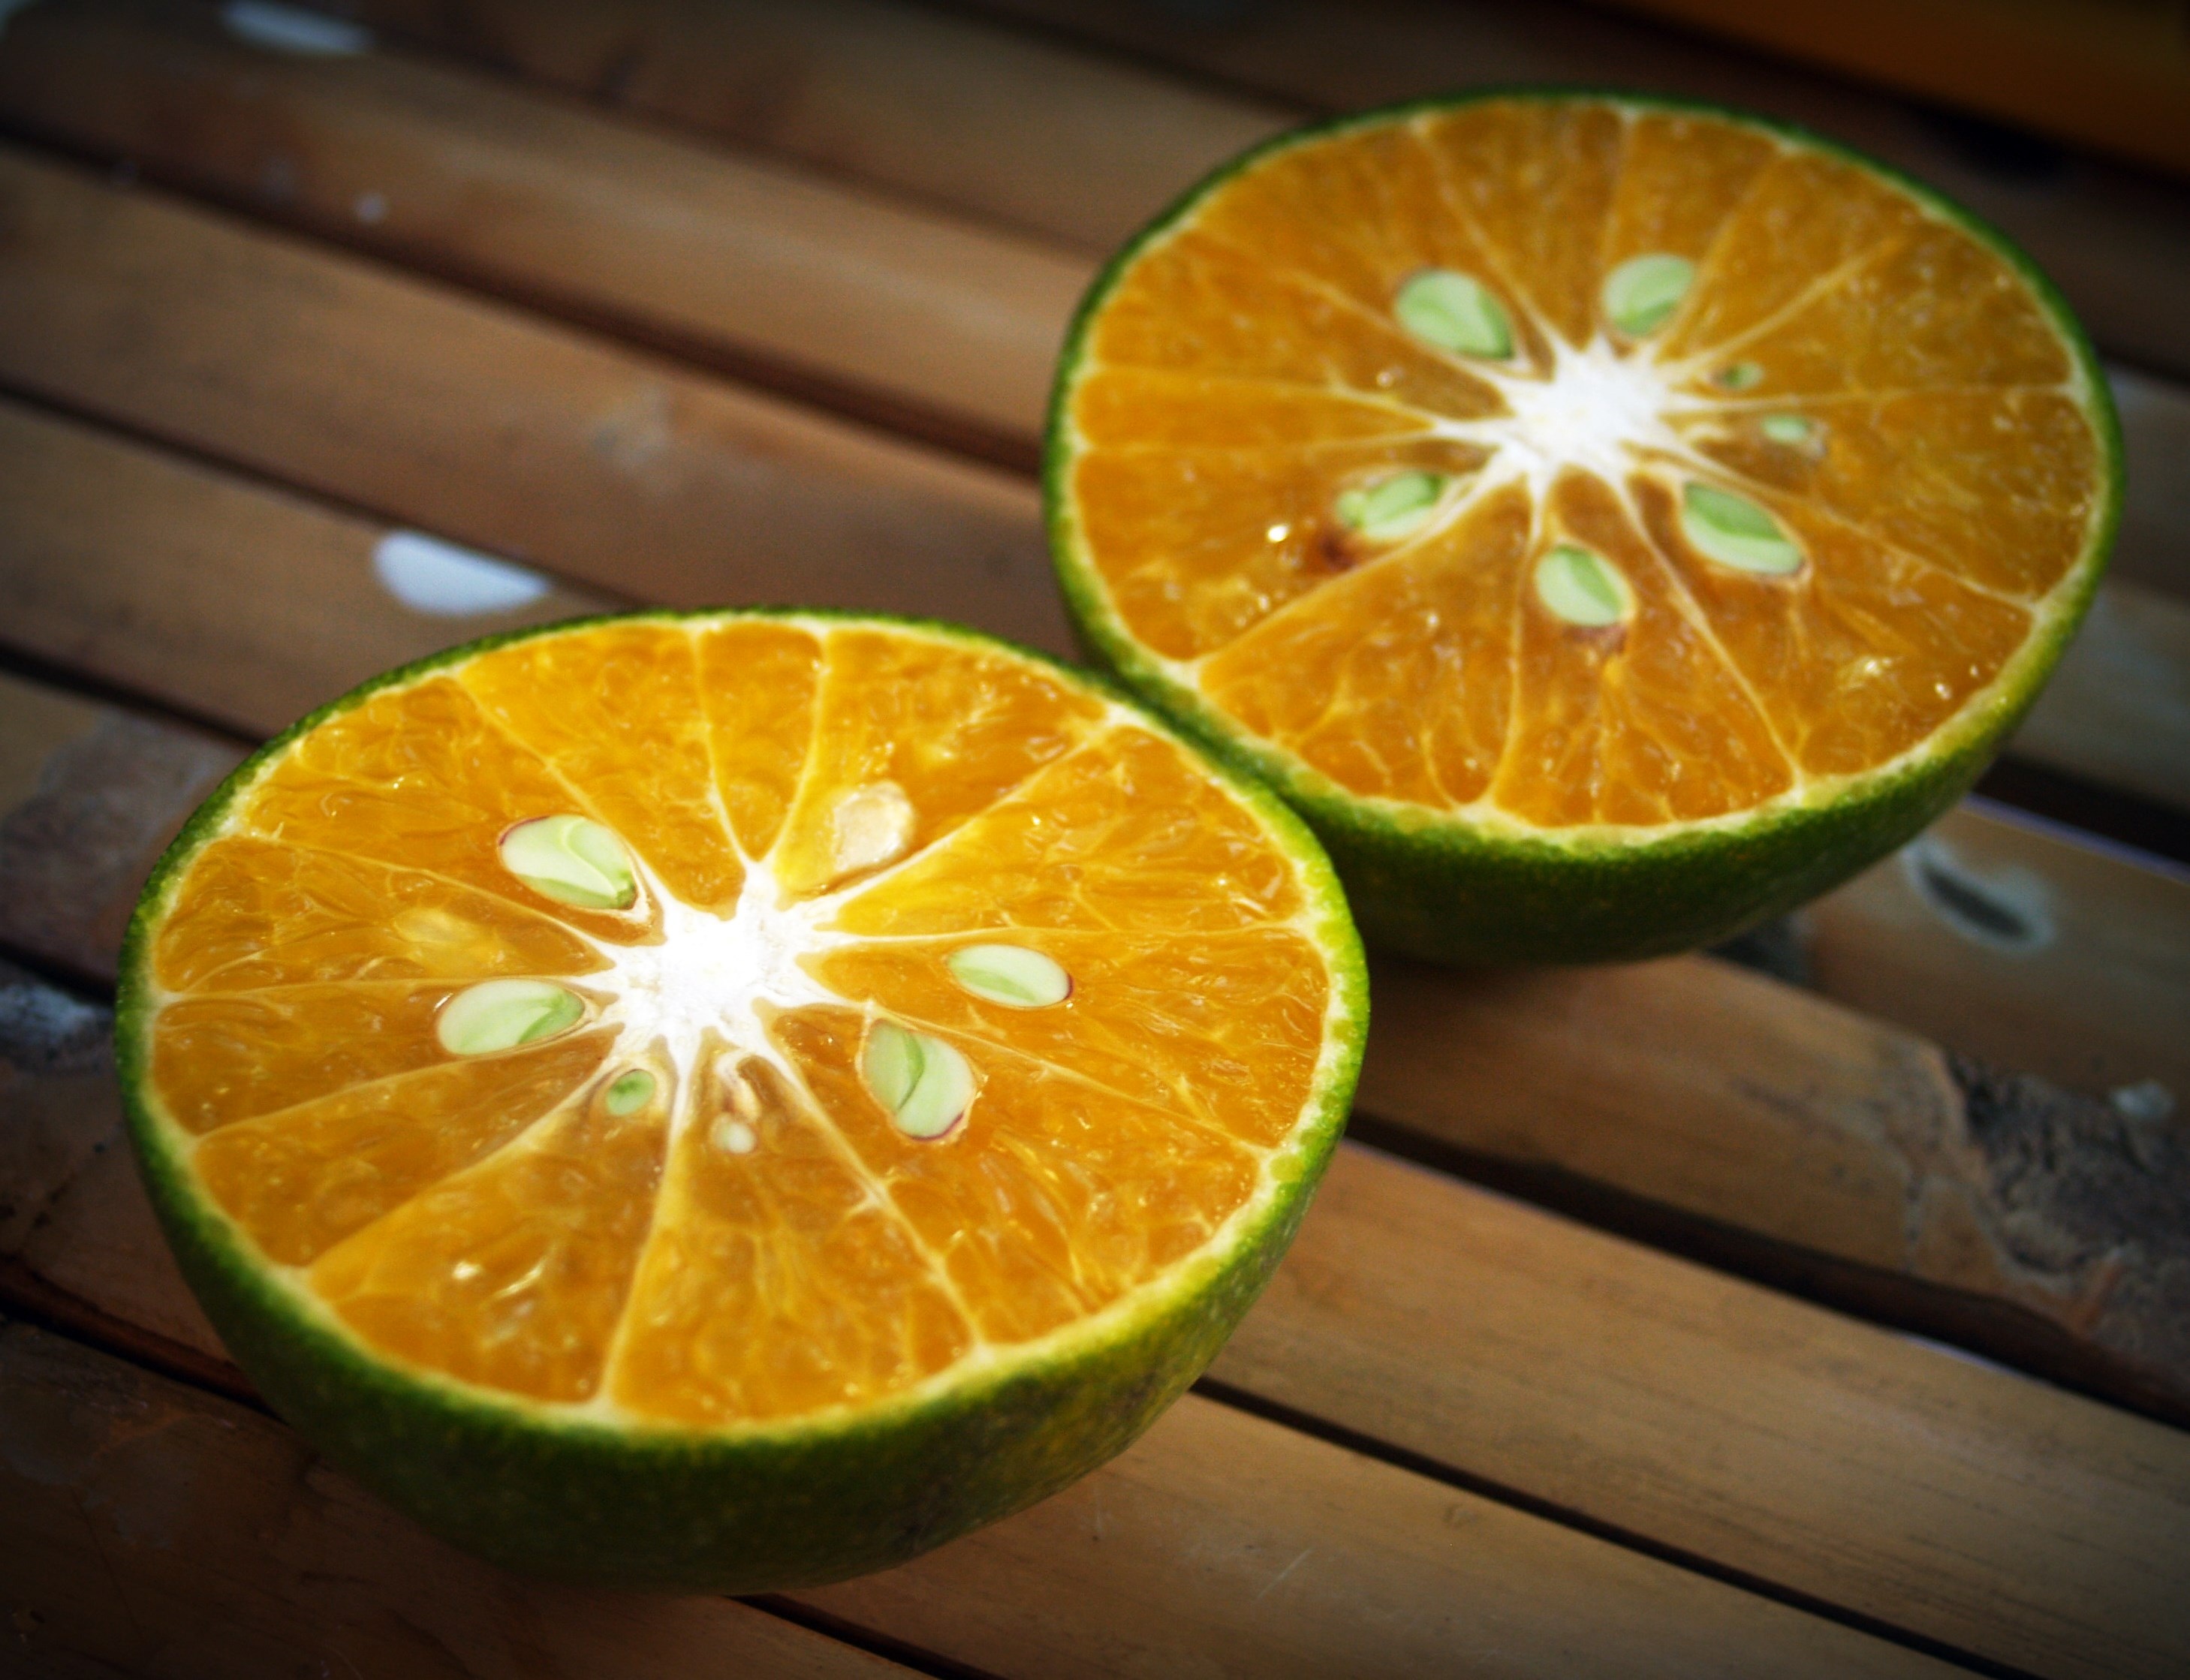
plant, white, fruit, isolated, orange, food, produce, macro, fresh, drink, agriculture, juicy, slice, health, juice, vitamin, calabaza, clementine, edible, organic, citrus, sour, flowering plant, bitter orange, mandarin orange, land plant, tangelo